Alfred J. and Georgia A. Armstrong House

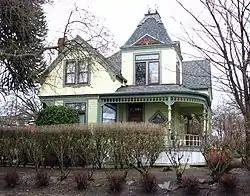
Alfred J. and Georgia A. Armstrong House in 2010

The Alfred J. and Georgia A. Armstrong House is a historic house in Portland, Oregon, United States. A modest but elaborate Queen Anne house built in 1894, it is one of very few intact examples of its type remaining from the early years of development in the King neighborhood. Likely constructed by one of its original occupants, a skilled carpenter, it exhibits more defining Queen Anne characteristics than other nearby houses of the same period, including a tower and the large quantity of jigsawed ornamentation. It was entered on the National Register of Historic Places in 2002.